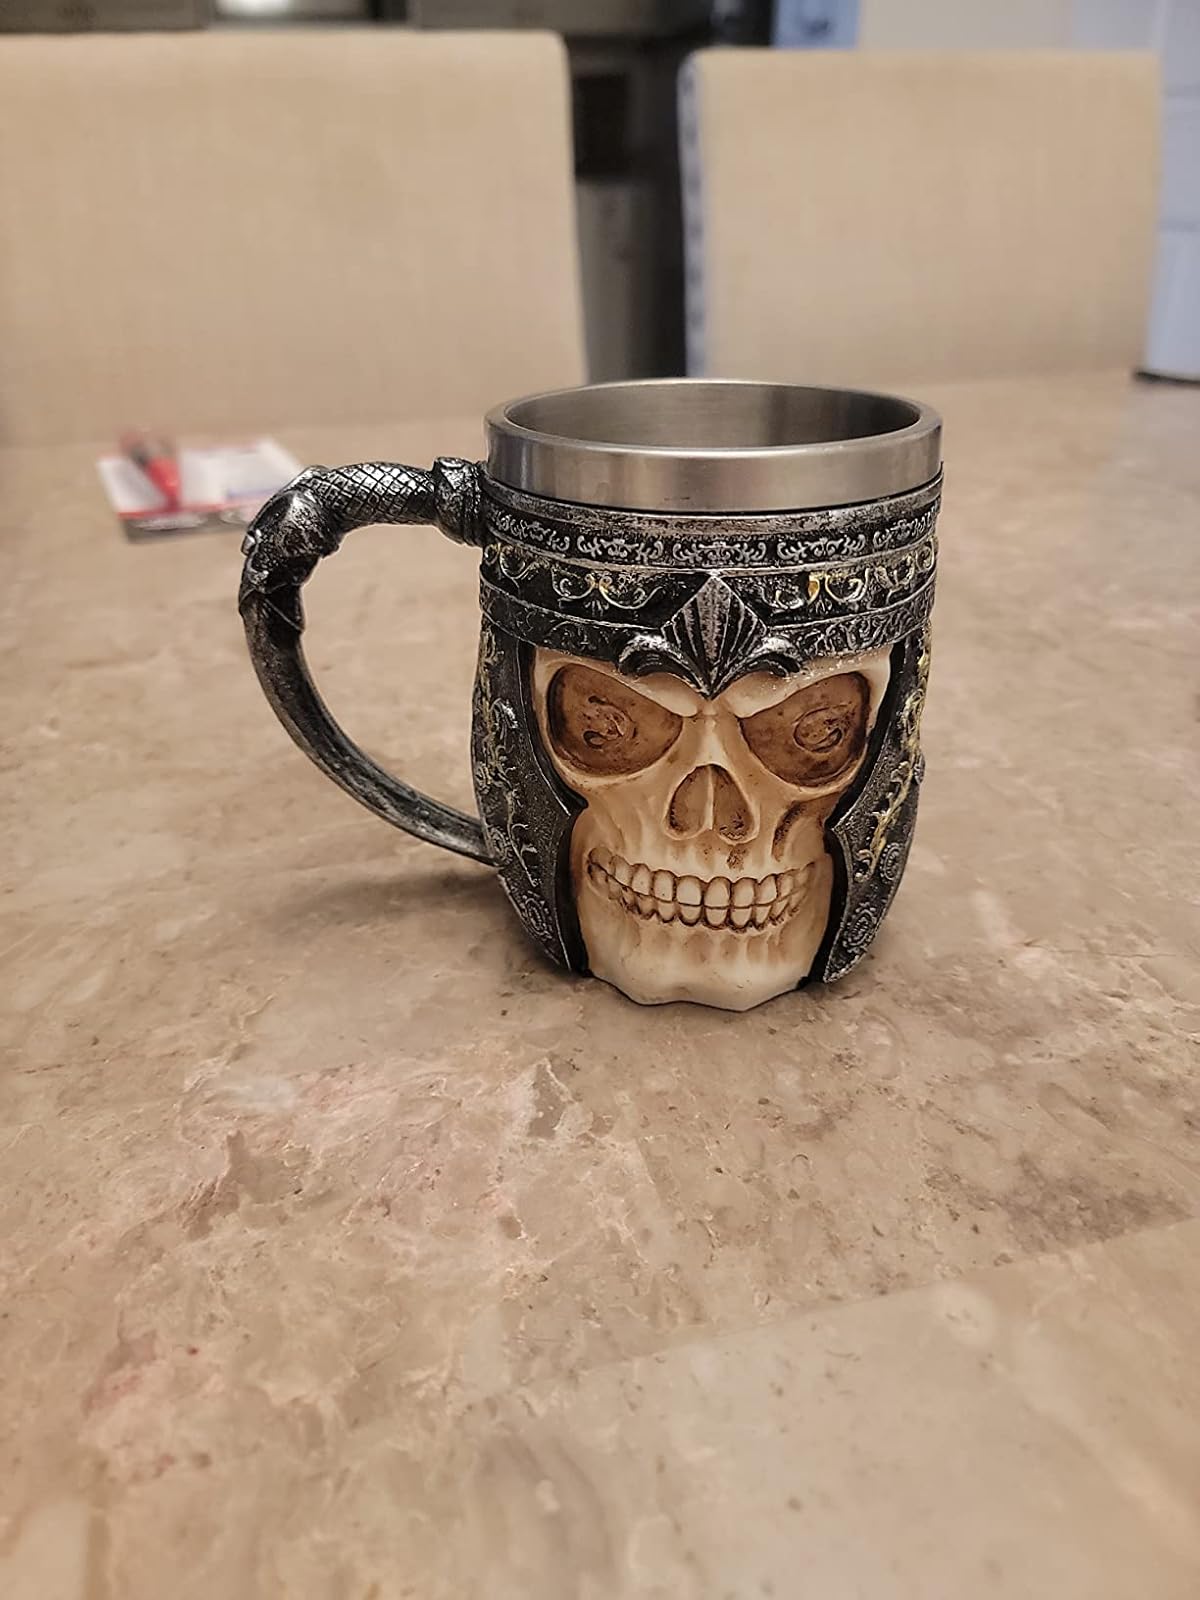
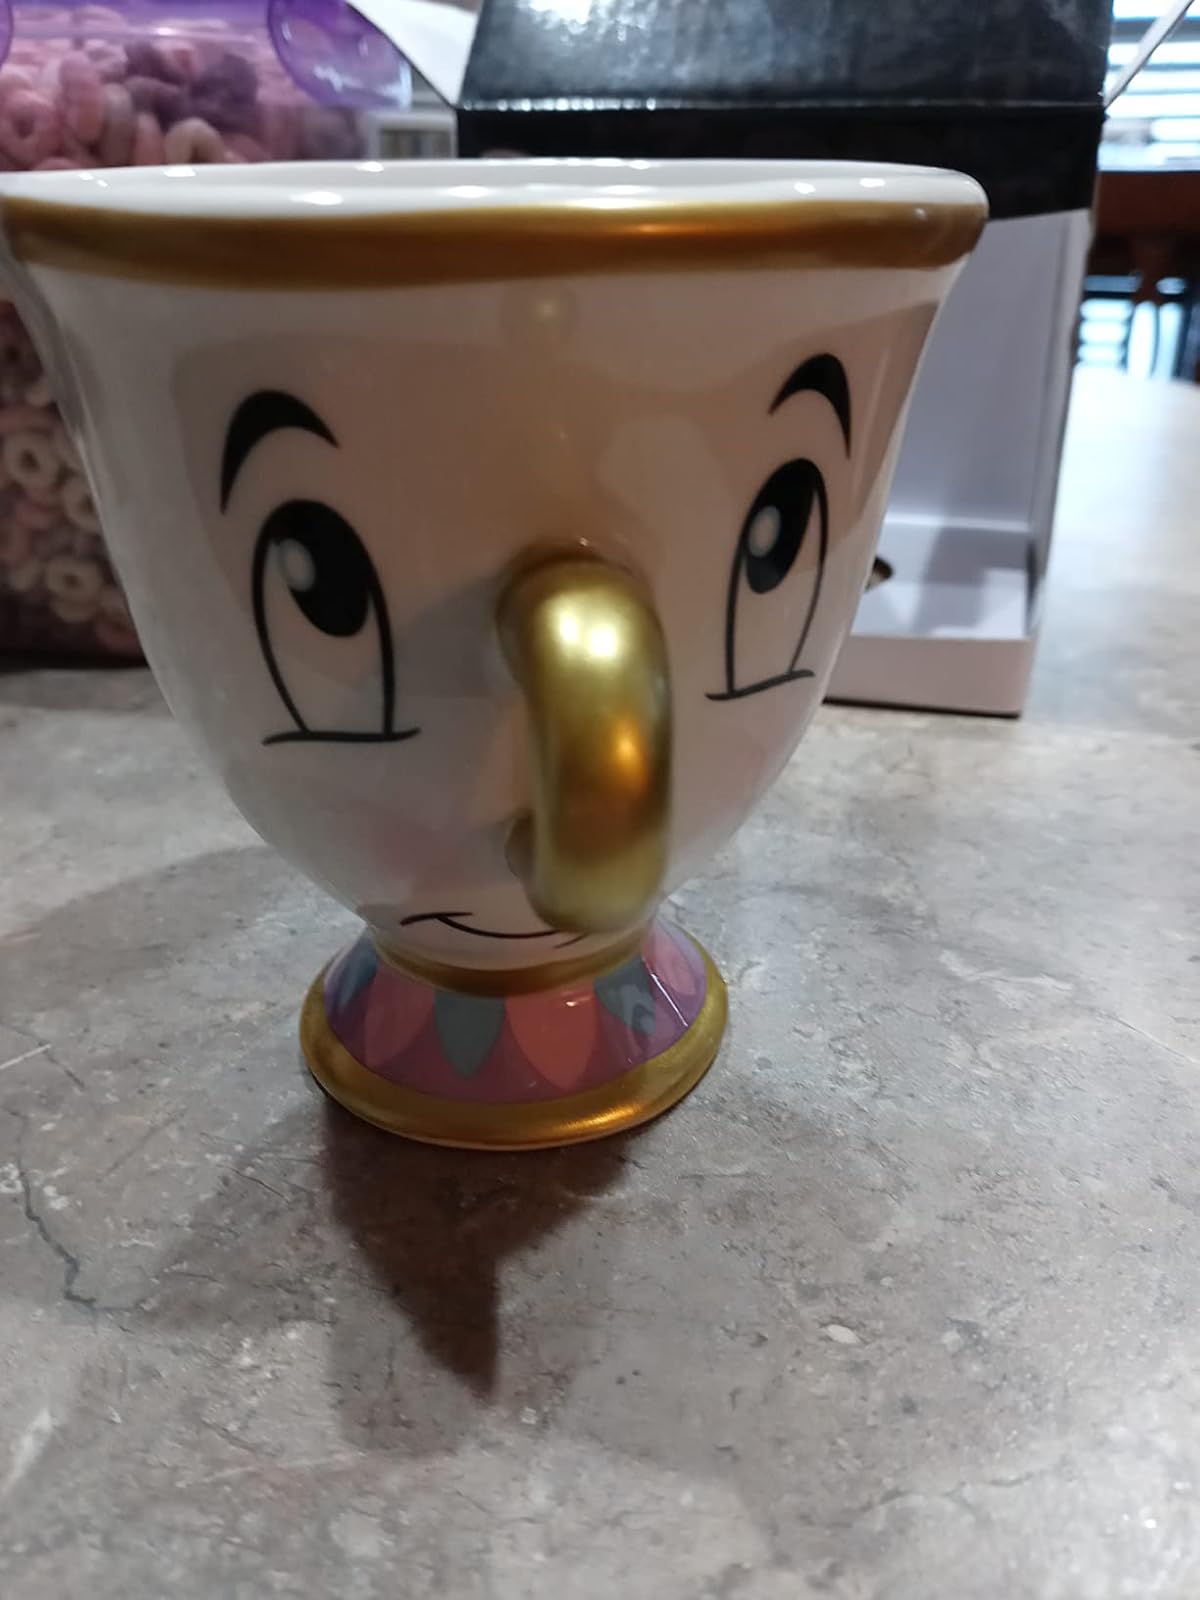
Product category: items_mug
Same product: no